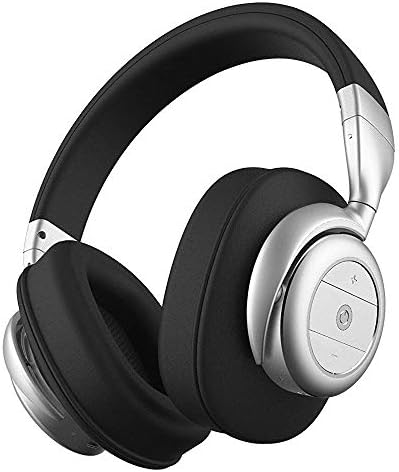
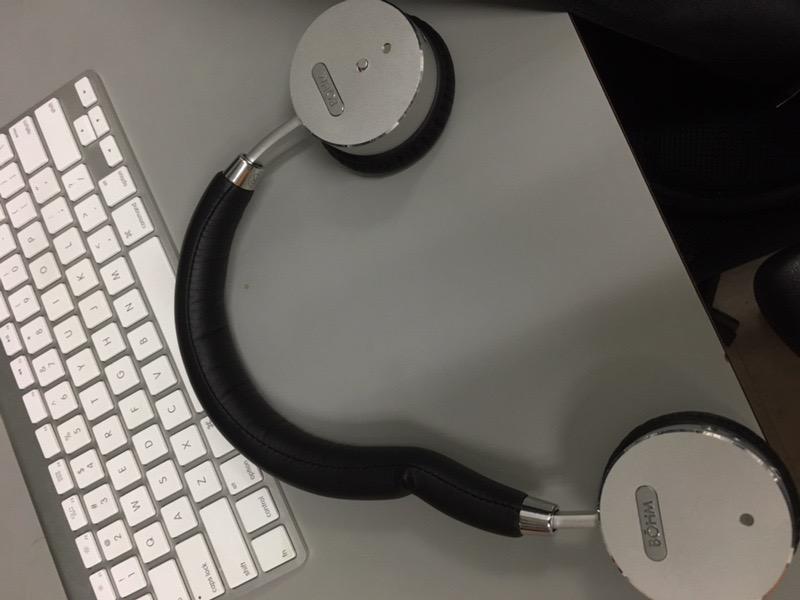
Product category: headphones
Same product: no